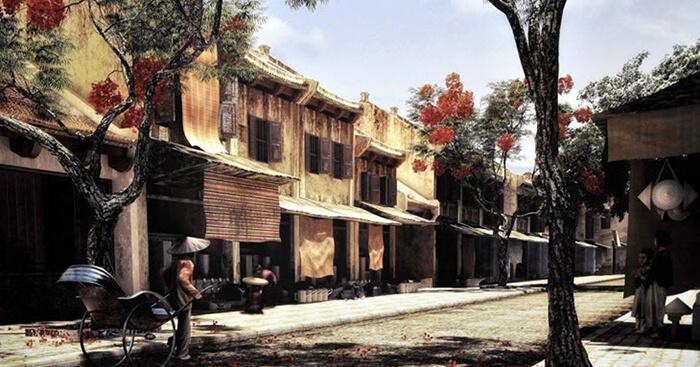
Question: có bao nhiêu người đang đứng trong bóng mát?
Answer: có hai người đang đứng trong bóng mát